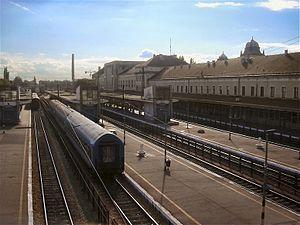
La liste de gares en Hongrie, est une liste non exhaustive de gares ferroviaires du réseau des chemins de fer en Hongrie.
La ligne de Győr à Celldömölk ou ligne 10 est une ligne de chemin de fer de Hongrie. Elle relie Győr par la gare de Győr et la gare de Győrszabadhegy à Celldömölk par la gare de Celldömölk. Elle dessert l'Ouest du pays, notamment la ville de Pápa.
La ligne de Győr à Veszprém ou ligne 11 est une ligne de chemin de fer de Hongrie. Elle relie Győr par la Gare de Győr et la Gare de Győrszabadhegy à Veszprém par la Gare de Veszprém. Elle dessert l'Ouest du pays, notamment les villes de Pannonhalma, Veszprémvarsány et Zirc.
La gare de Győr est la gare ferroviaire de Győr. Elle permet la desserte de Budapest, Vienne, Bratislava, Sopron, Komárom, Celldömölk et Veszprém.